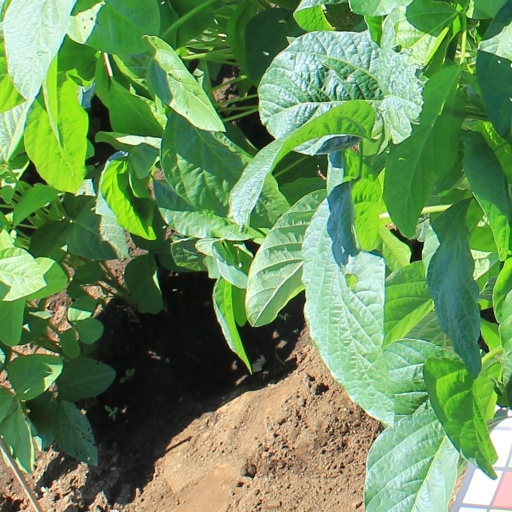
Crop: soybean